Karl W. Gullers

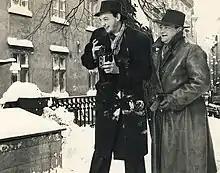
The author Stig Trenter (right) with his fictional character "Harry Friberg" (the photographer Karl W. Gullers)

Karl Werner Edmund Gullers (September 5, 1916 – February 21, 1998), was a Swedish press and commercial photographer, and also the model for Stieg Trenter's crime novel "Harry Friberg". Gullers established his photography business in 1938 under the name Studio Gullers and it was active until 1978.